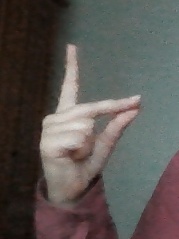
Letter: ta